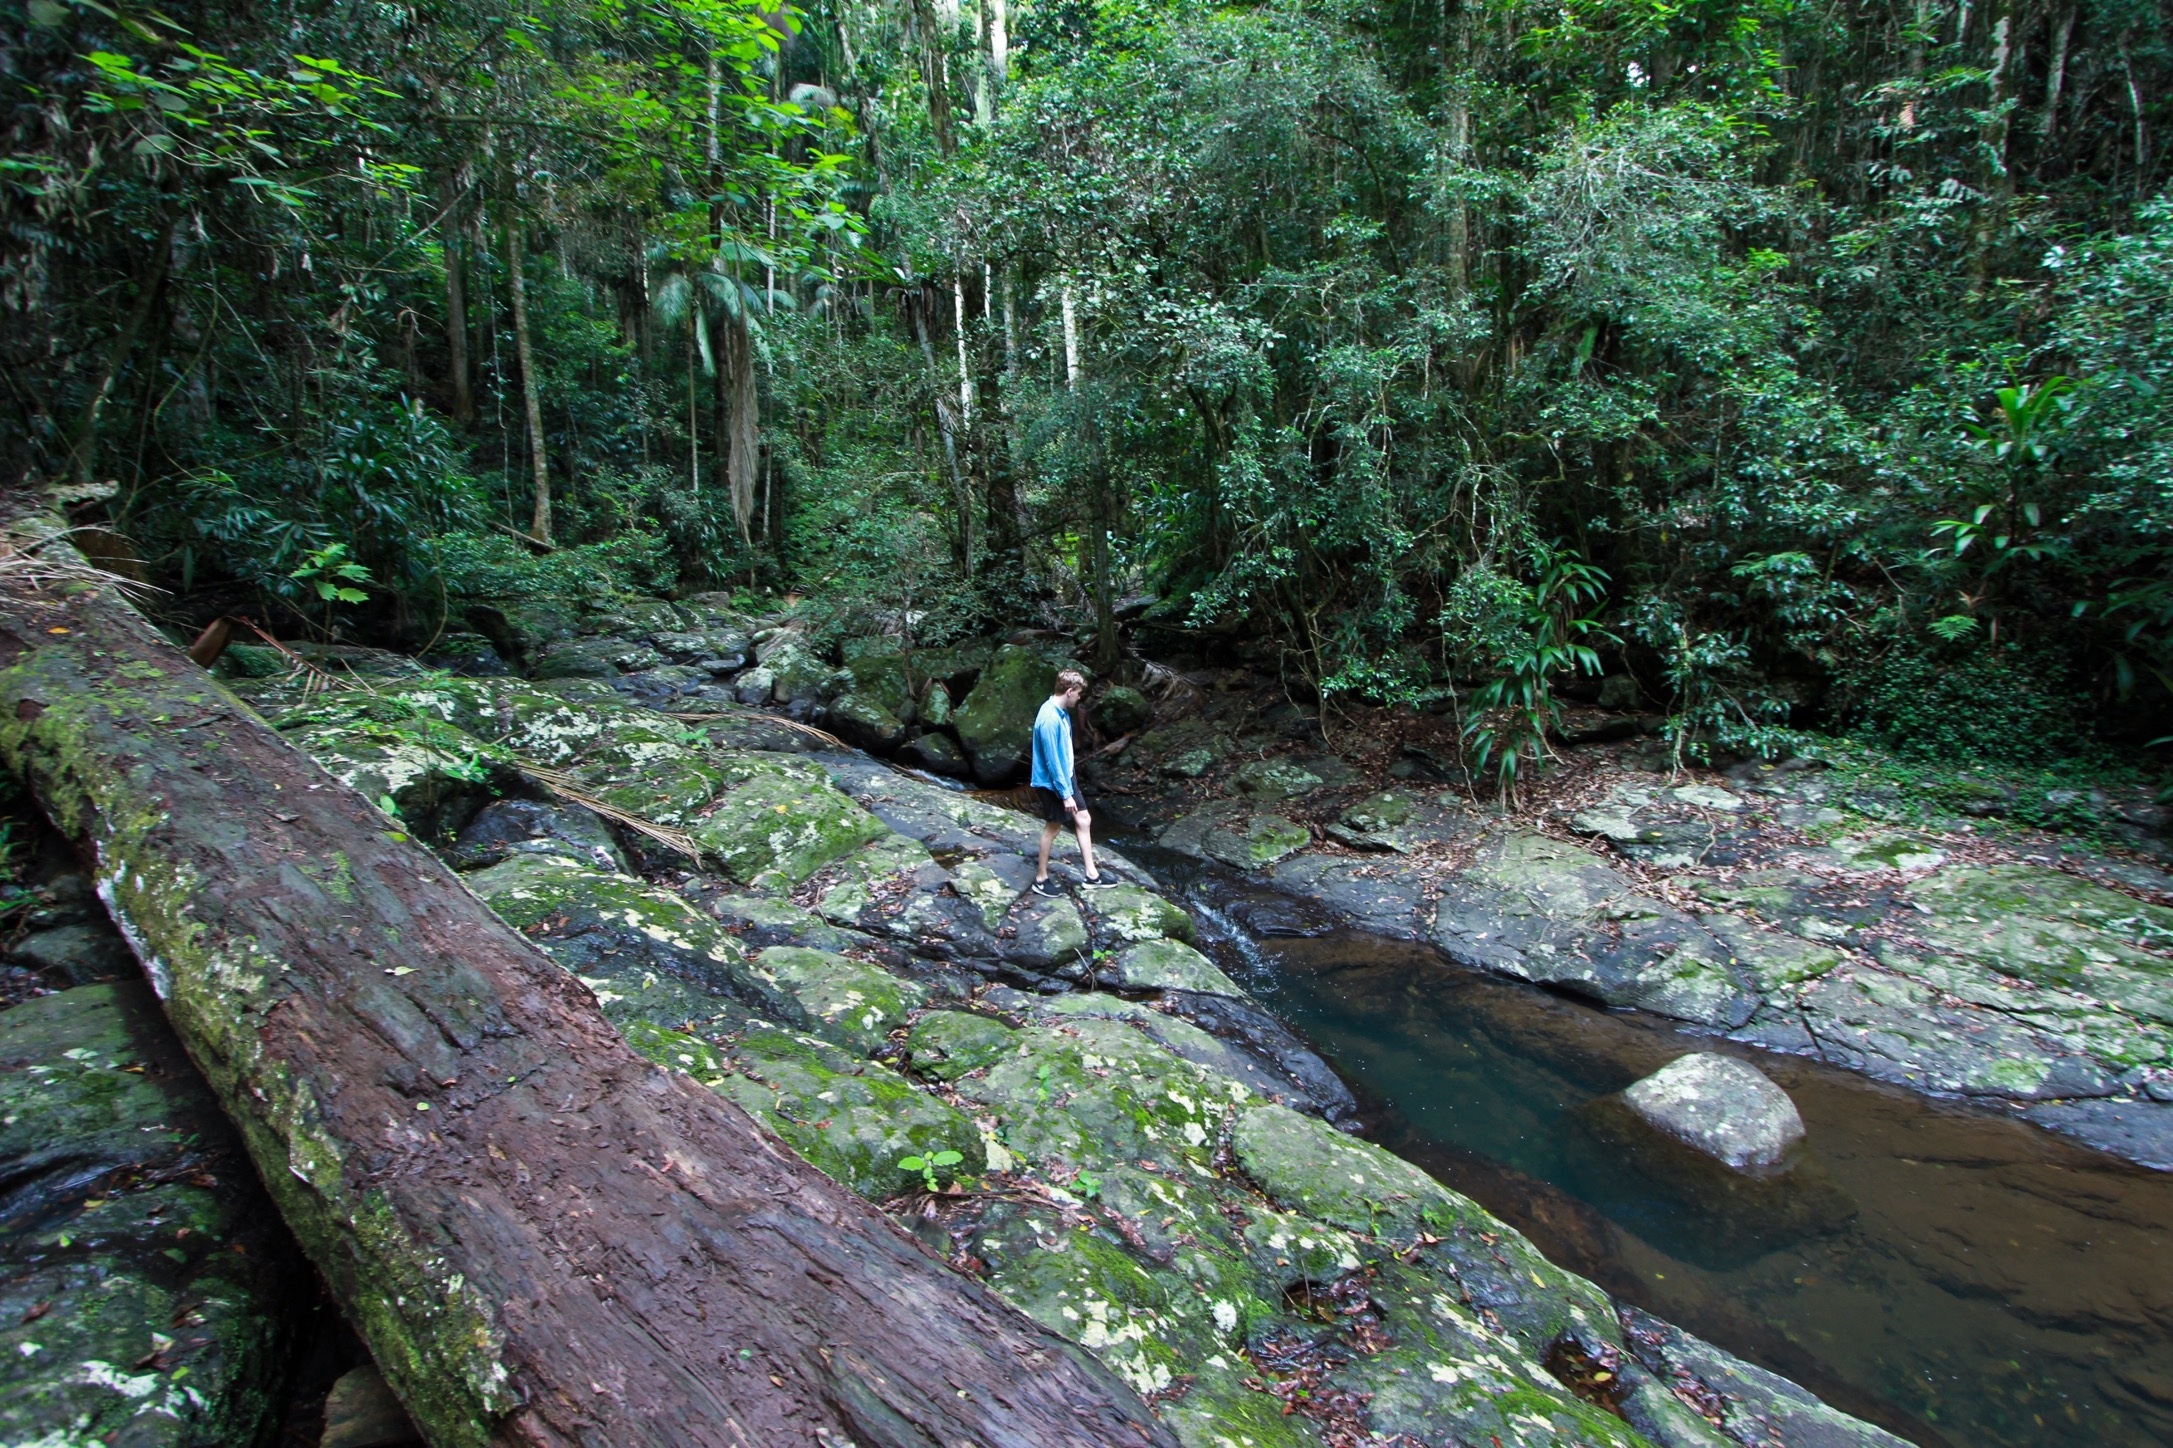
tree, forest, creek, wilderness, trail, river, stream, green, jungle, vegetation, rainforest, wetland, ravine, woodland, habitat, ecosystem, nature reserve, old growth forest, natural environment, geographical feature